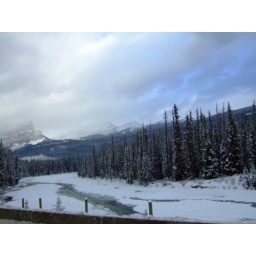
river in mountains